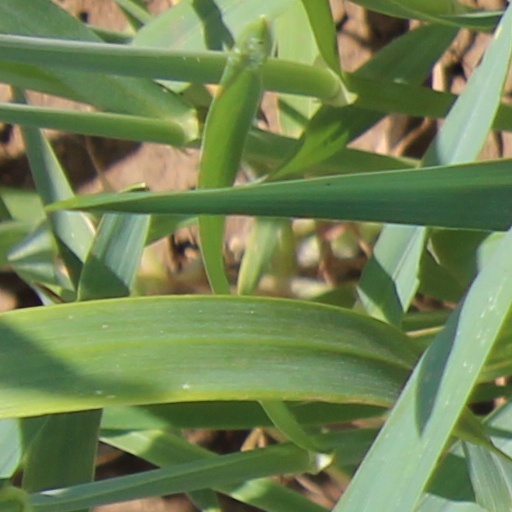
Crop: wheat